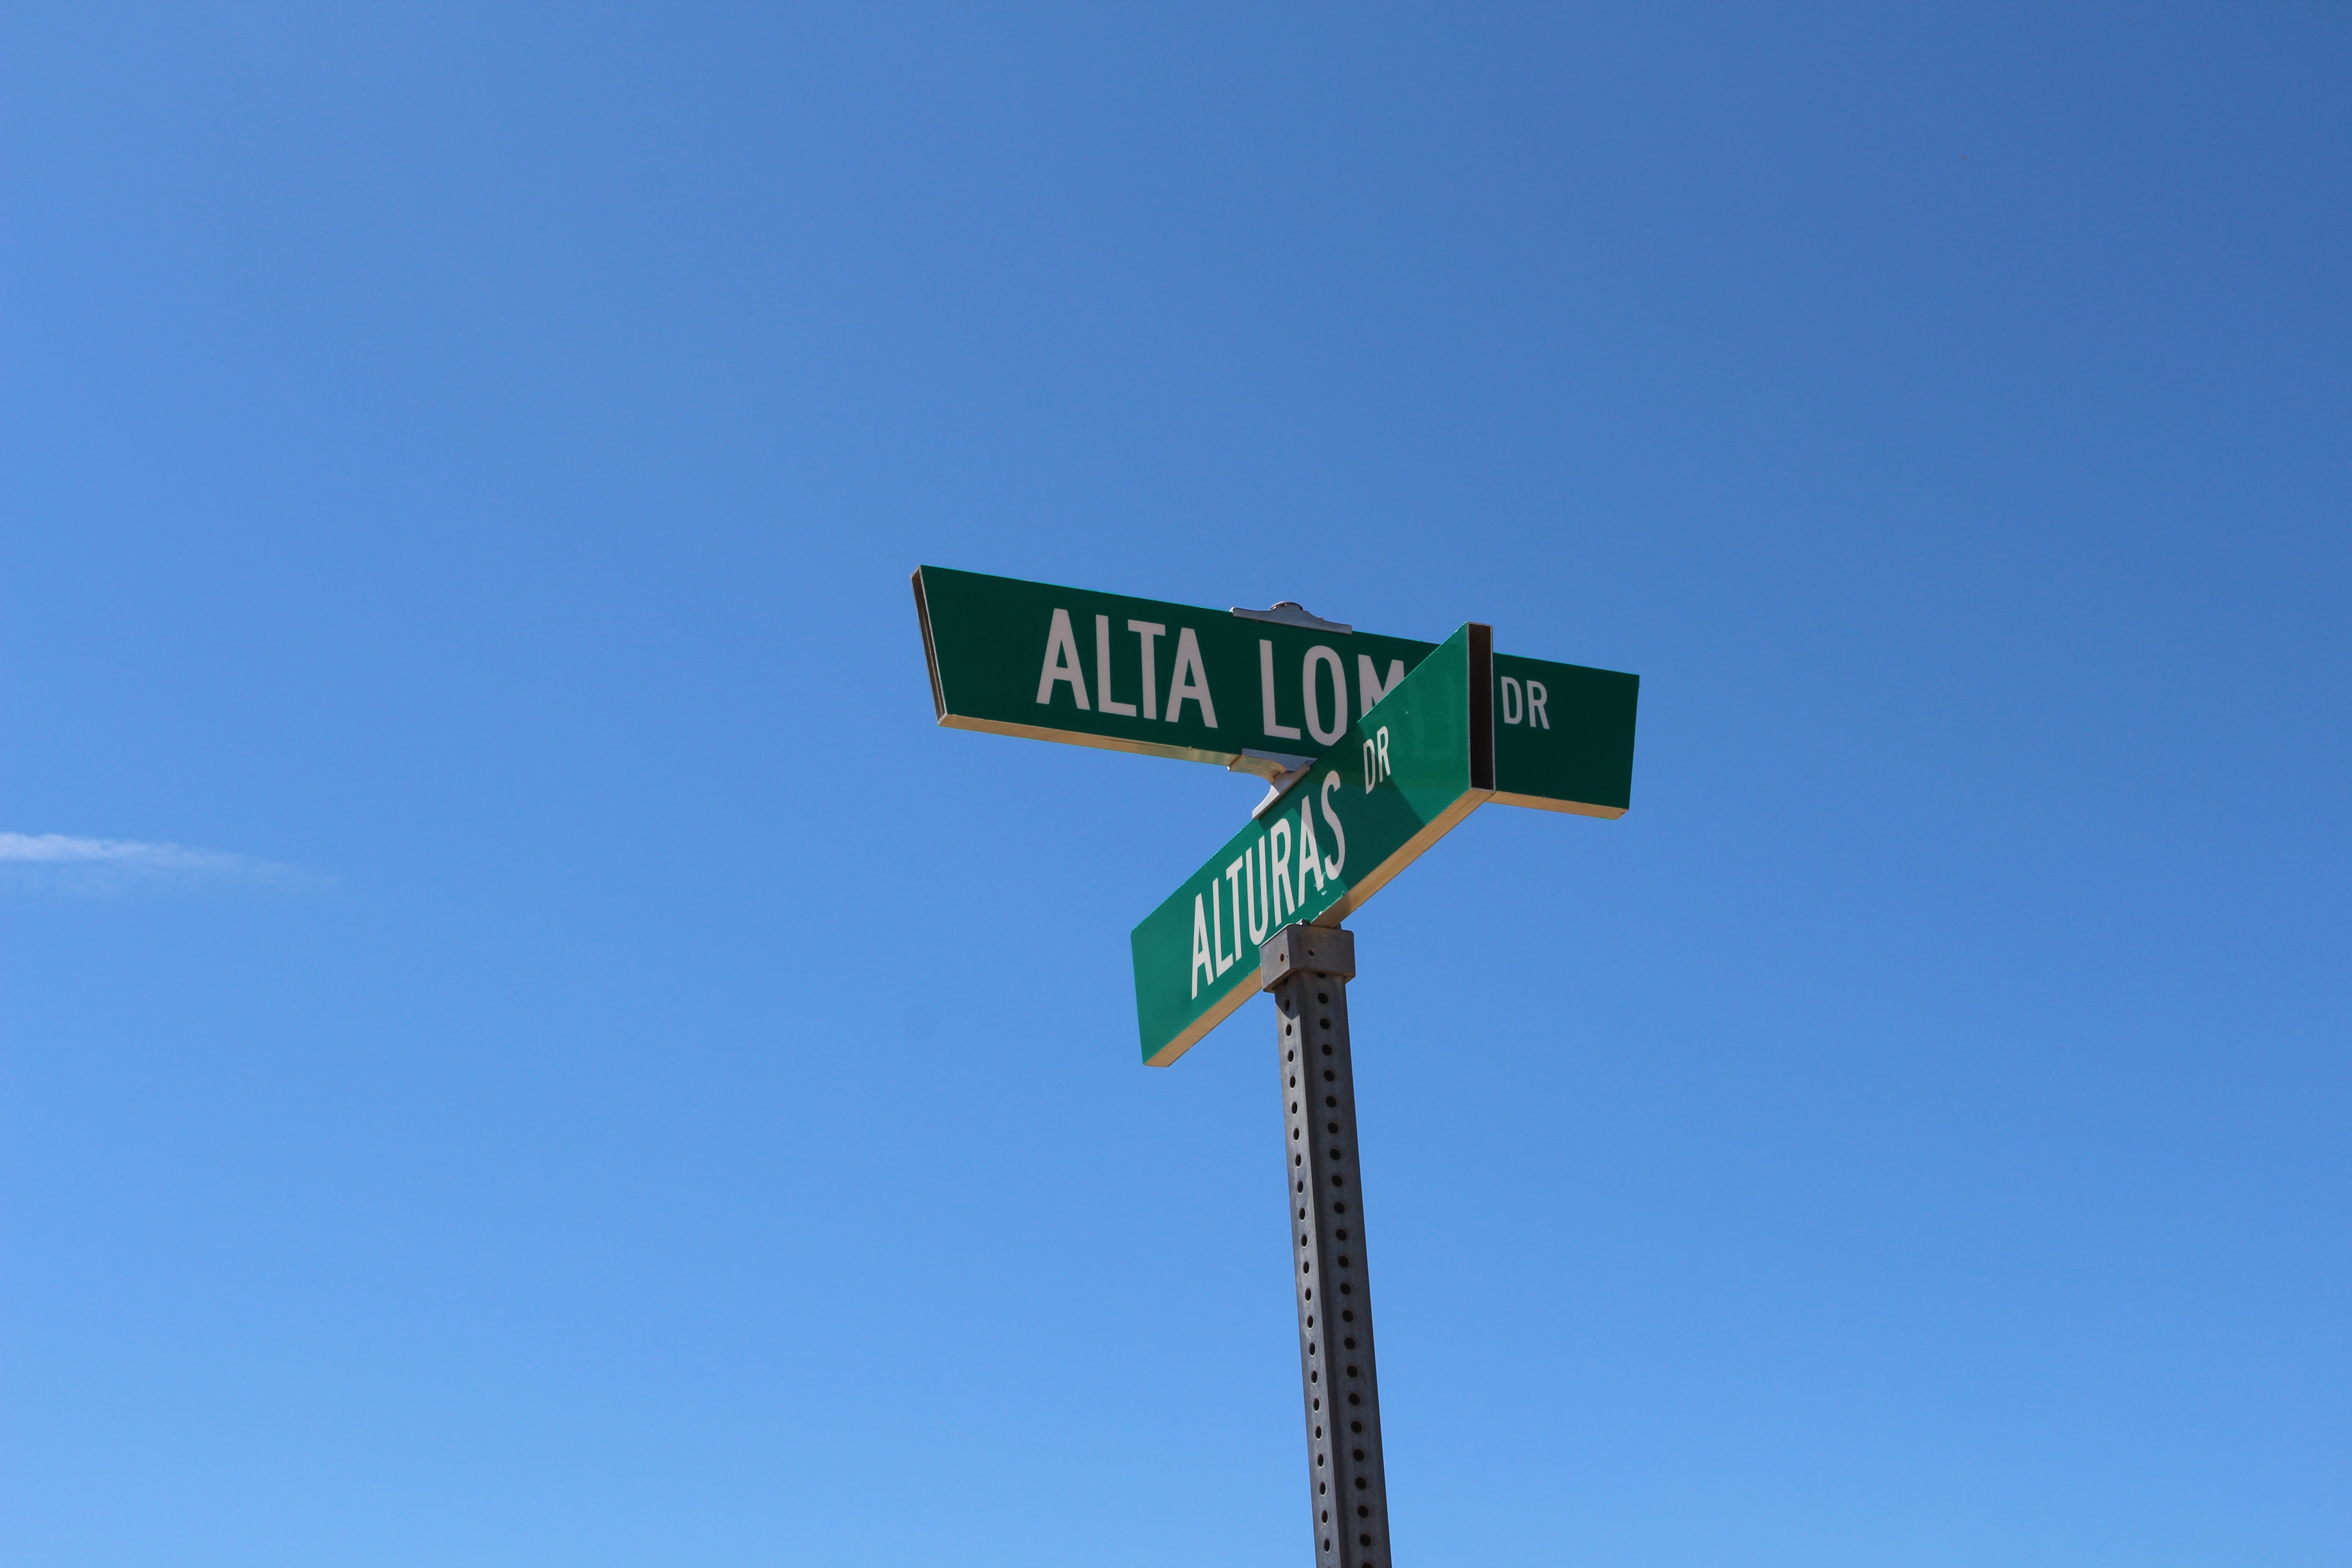
sky, wind, sign, blue, street light, street sign, signage, lighting, light fixture, traffic sign